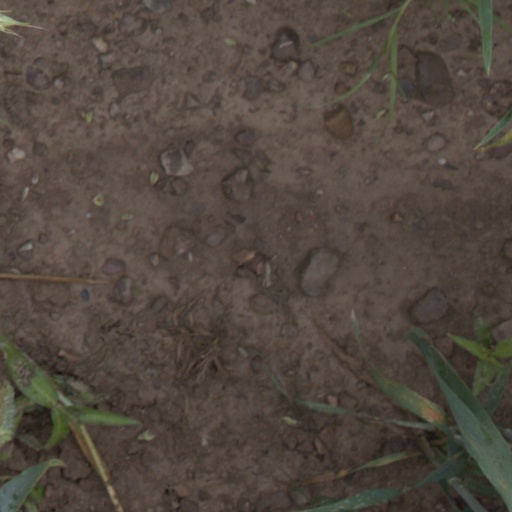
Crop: wheat